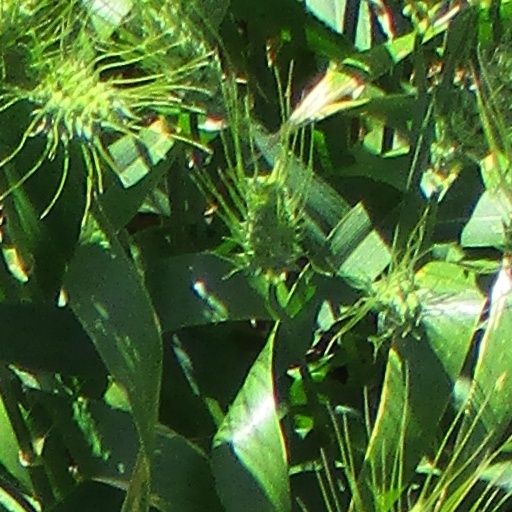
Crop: wheat